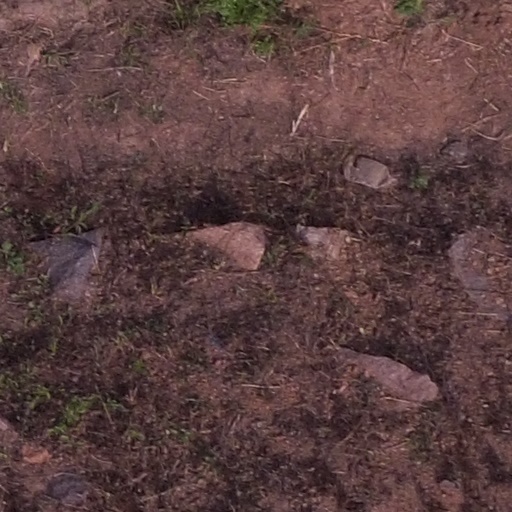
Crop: maize; corn